Political life of Frank Sinatra

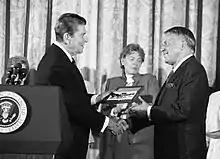
Sinatra is awarded the Presidential Medal of Freedom by President Ronald Reagan.

In the 1980 presidential election, Sinatra supported Ronald Reagan and donated $4 million to Reagan's campaign. He sponsored the initial fundraising campaign in the northeast, raising over $250,000 in Boston. Sinatra referred to Reagan as "the proper man to be the President of the United States ... it's so screwed up now, we need someone to straighten it out." Reagan's victory gave Sinatra his closest relationship with the White House since the early 1960s. Sinatra arranged Reagan's presidential gala, as he had done for Kennedy 20 years previously. In 1984, Sinatra returned to his birthplace in Hoboken, bringing with him President Reagan, who was in the midst of campaigning for the 1984 presidential election. Reagan had made Sinatra a fund-raising ambassador as part of the Republican National Committee's "Victory '84 Get-Out-The-Vote" (GOTV) drive.